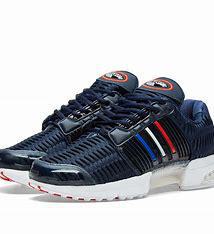
Brand: adidas
Model: Climacool